Jogesh Dutta

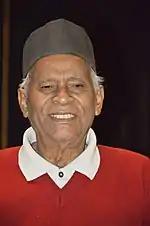
Jogesh Dutta in Kolkata, Feb. 2018.

Jogesh Dutta (born 1935) is an Indian mime who for over fifty years, pioneered the art of mime in India.